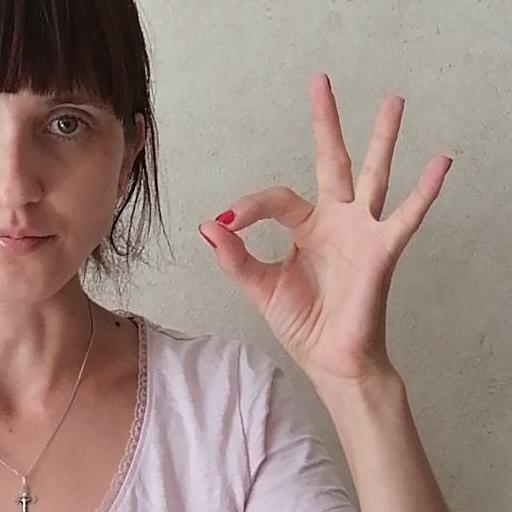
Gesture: ok